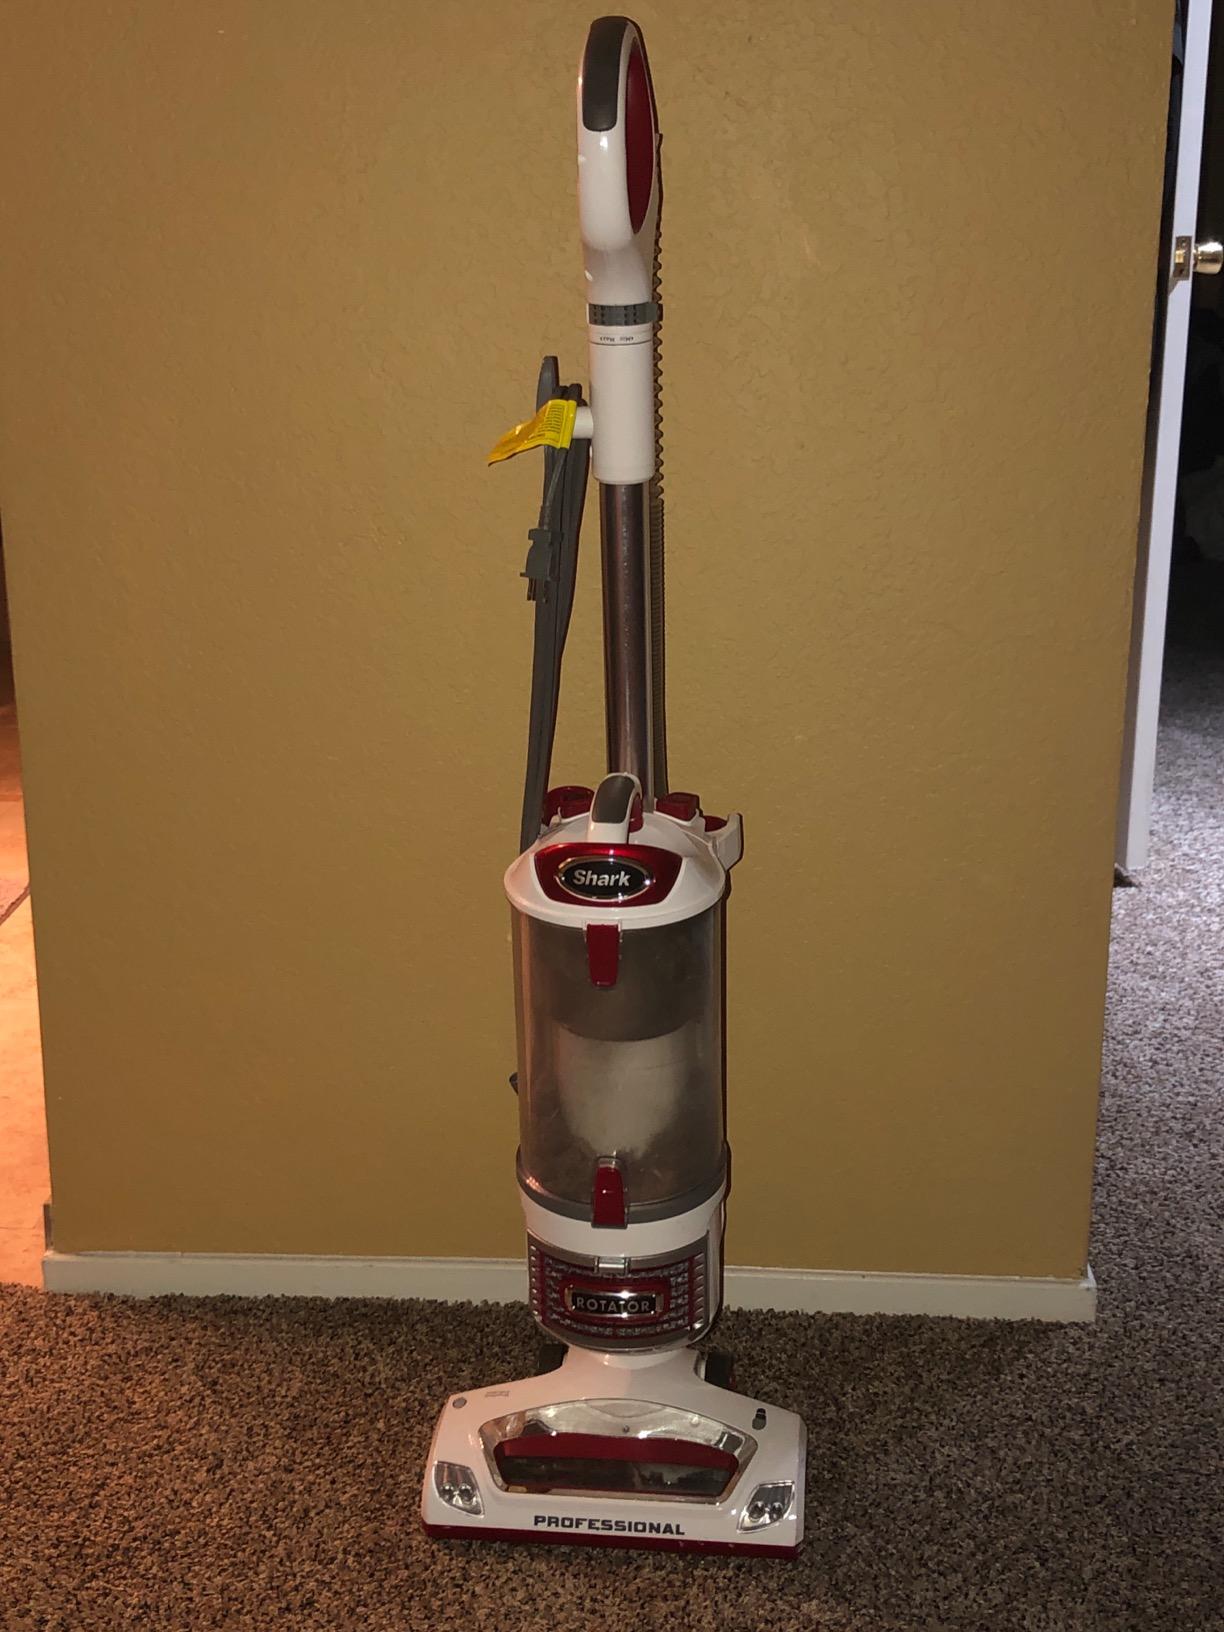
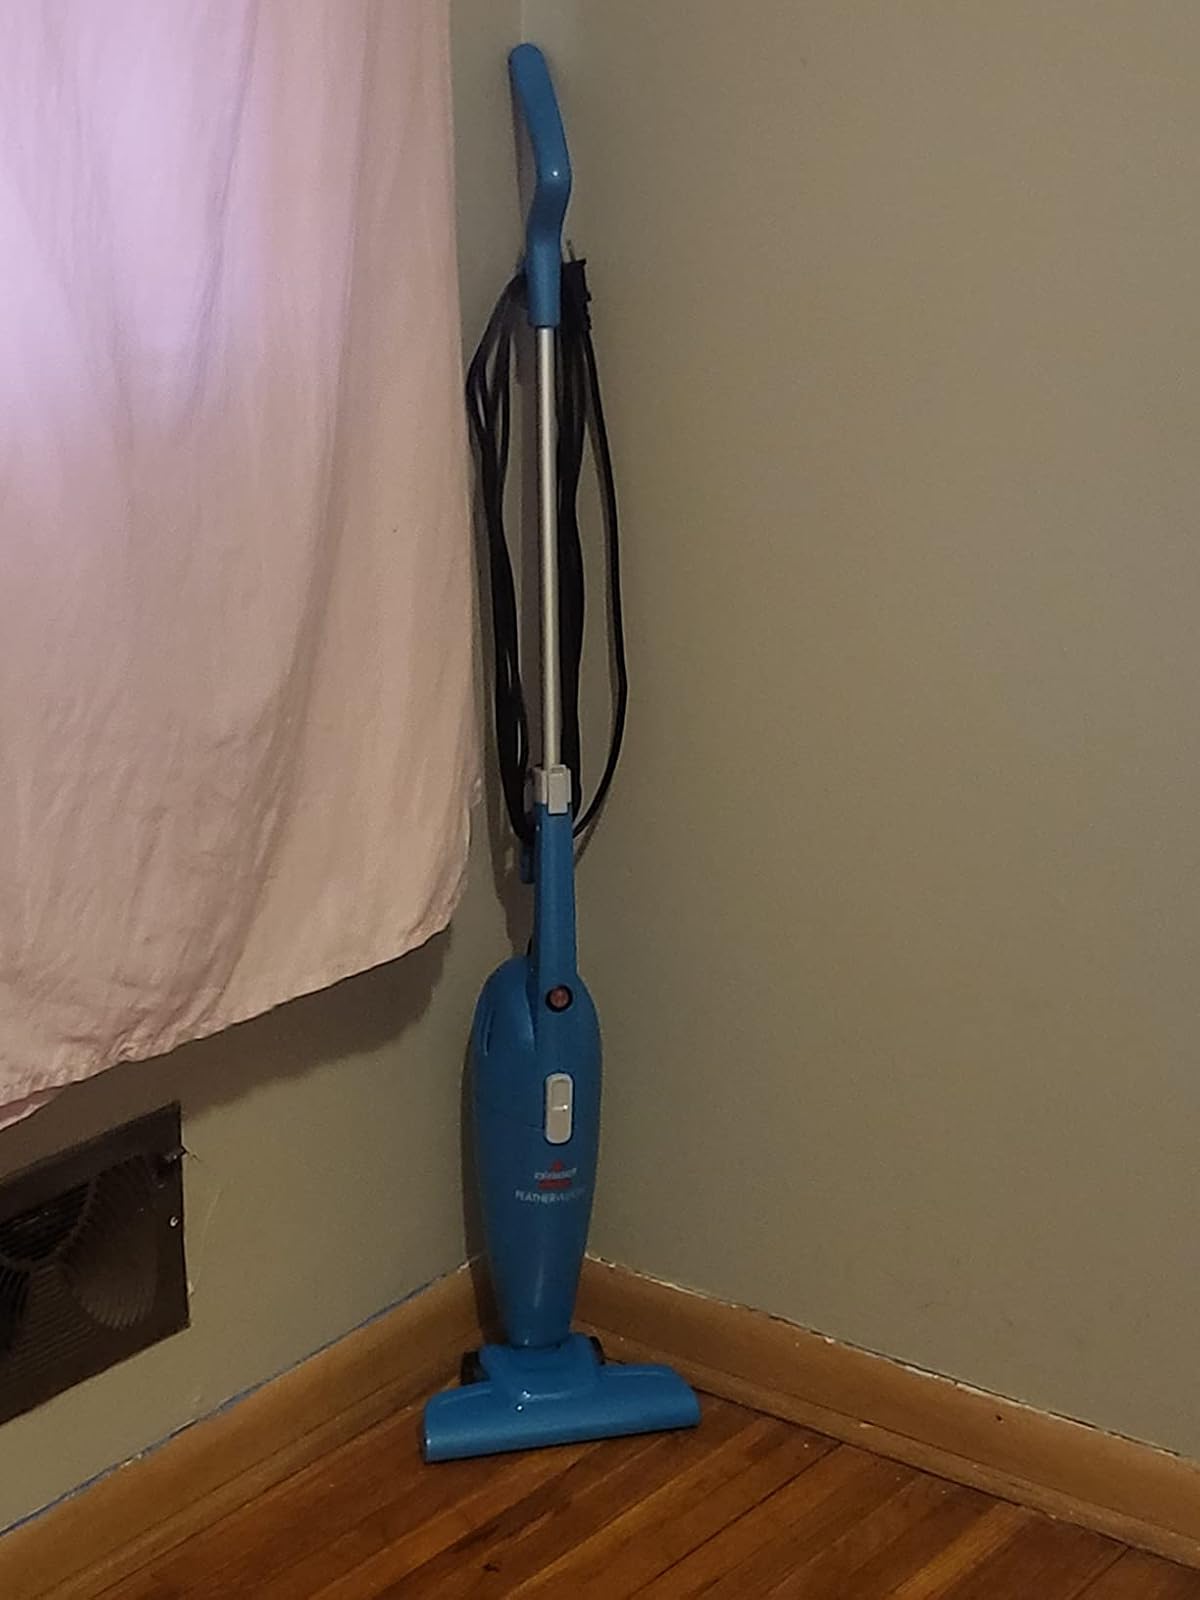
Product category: items_vacuum
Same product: no